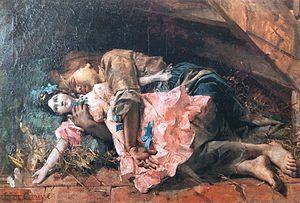
La poupée de Cosette, huile sur toile par Léon-François Comerre, conservé à la mairie de Trélon (Nord), sa ville natale - Reproduit dans Lorsque l'enfant paraît... Victor Hugo et l'enfance, catalogue de l'exposition du même nom tenue au Musée Victor Hugo de Villequier, du 27 avril au 18 août 2002. Direction de publication Evelyne Porel, éditeur Somogy, éditions d'Art, Paris, 2002. - ISBN
Trélon est une commune française située dans le département du Nord, en région Hauts-de-France.
Léon-François Comerre, né le 10 octobre 1850 à Trélon, et mort le 20 février 1916 à Paris 17ème arrondissement, est un peintre et sculpteur orientaliste français.
Cosette, surnom d'Euphrasie, est l'un des personnages du roman de Victor Hugo, Les Misérables.